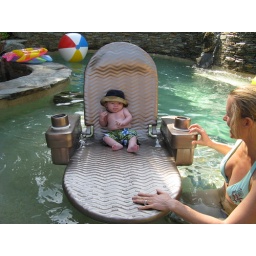
connor hanging in the big boys chair